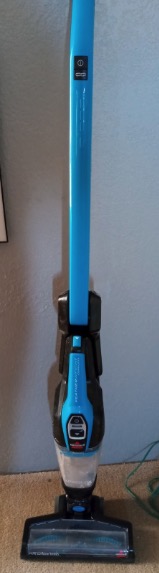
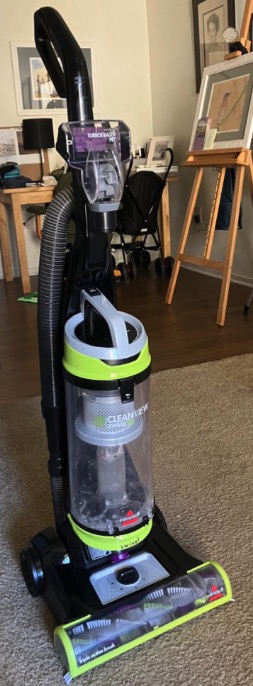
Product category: items_vacuum
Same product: no